Running Man (Taiwanese TV series)

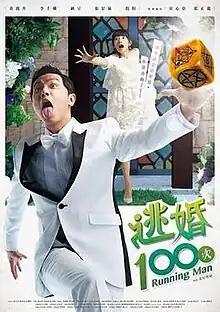
Promotional poster

Running Man is a 2017 Taiwanese series starring Alien Huang, Lee Chien-na, Na Dow and Chang Chin-lan. Filming began on 14 May 2017.